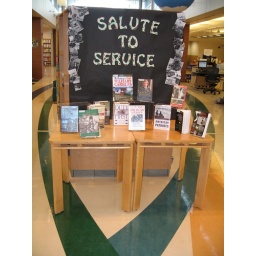
Specialized monthly book display at the Walt Branch library in Lincoln, Nebraska.